Goshen, Indiana

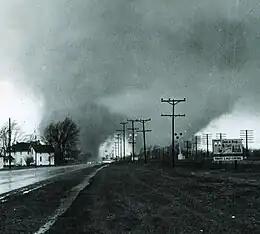
This double tornado hit the Midway Trailer Court northwest of Goshen on U.S. 33, Palm Sunday, 1965.

On Palm Sunday, April 11, 1965, a large outbreak of tornadoes struck the Midwest. The most famous pair of tornadoes devastated the Midway Trailer Park (now inside the city limits of Goshen), and the Sunnyside Housing Addition in Dunlap, Indiana. Another, smaller F4 tornado also struck neighborhoods on the southeast side of Goshen on the same day. Statewide, 137 Hoosiers died in the storms—55 of them in Elkhart County. Days later, President Lyndon B. Johnson visited the Dunlap site.